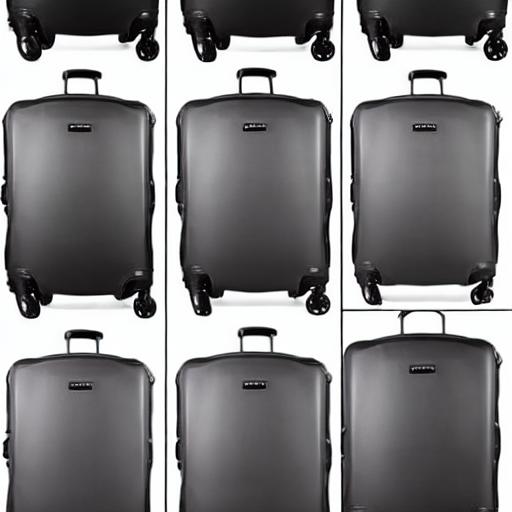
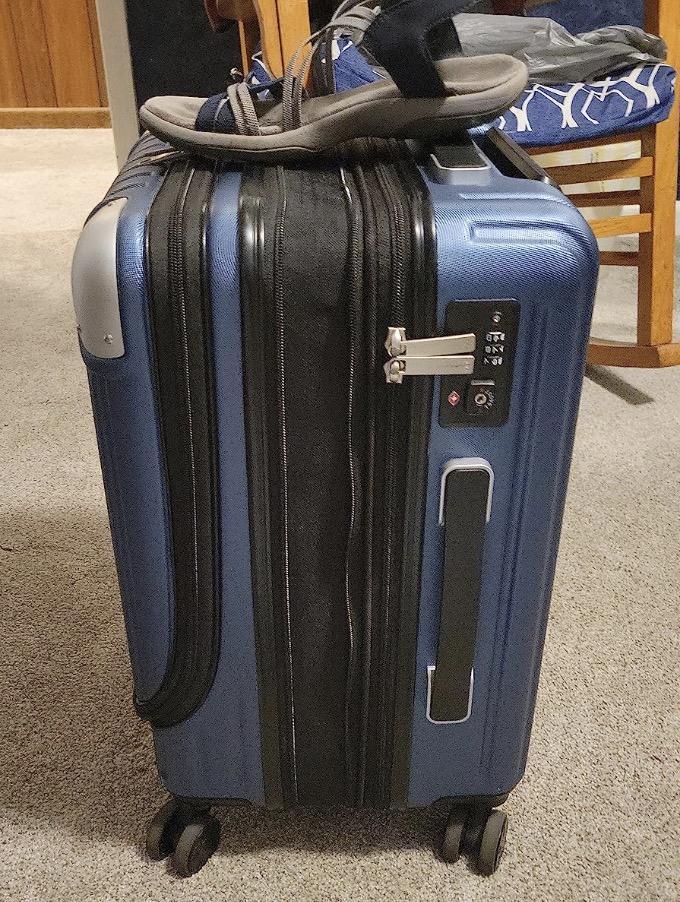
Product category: items_tea
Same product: no